VFA-34

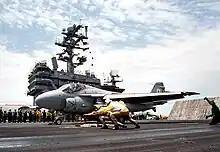
VA-34 making the last A-6 launch from , 22 July 1996.

VA-34 deployed aboard , in August 1982 for an eight-week North Atlantic cruise. The squadron subsequently made deployments to the Mediterranean Sea and Indian Ocean in 1982 and 1984.